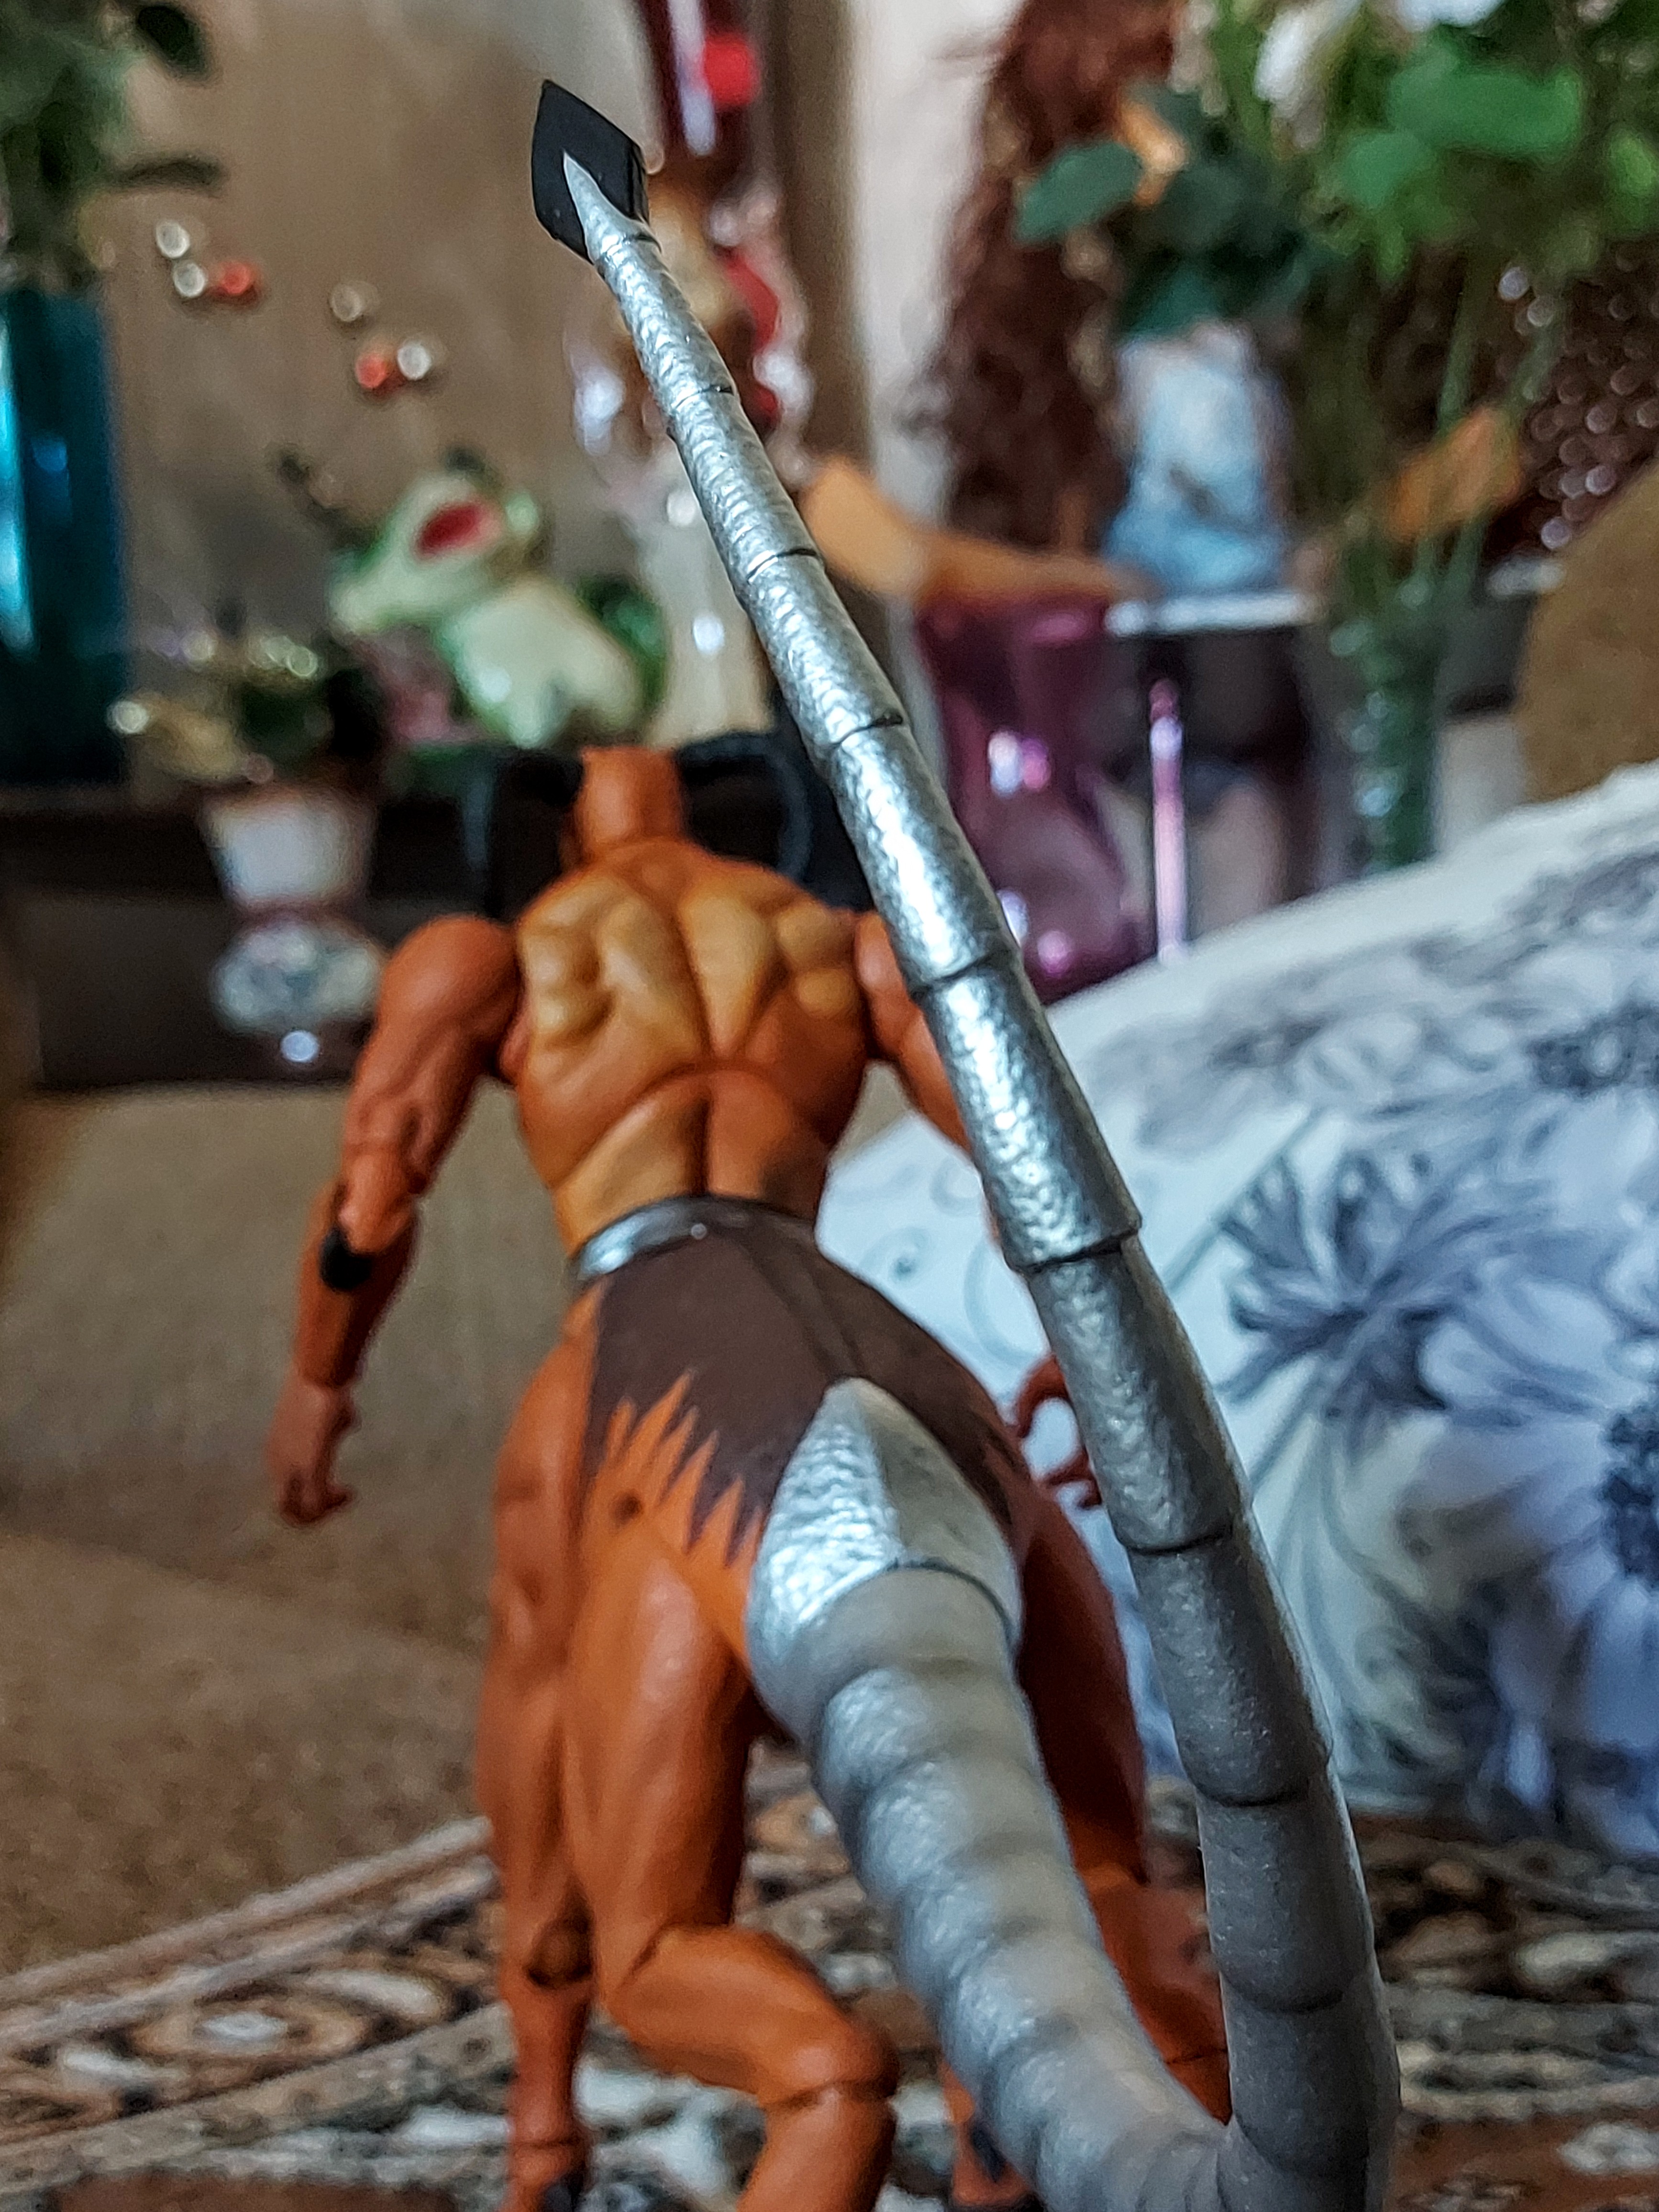
Shokan, storm, collectibles, warrior, fighter, action, figure, plant, shorts, flowerpot, Barechested, chest, human leg, event, leisure, wood, recreation, tradition, metal, flesh, street, action figure, festival, fun, vacation, ritual, child, sitting, abdomen